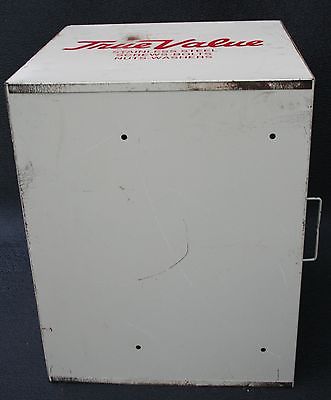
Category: cabinet